Johnson Bayou High School

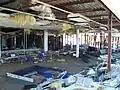
Johnson Bayou High School suffered severe damage inside building due to Hurricane Ike

The new school was put to the test in 2020 when the southwest Louisiana coast was slammed by a pair of intense hurricanes. In the early morning hours of August 27, 2020, Hurricane Laura, the most powerful hurricane to strike Louisiana since the 1856 Last Island hurricane made landfall at Cameron causing immense destruction across lower Cameron Parish. Fortunately for Johnson Bayou, the focus of the most intense damage was centered some 30 miles east of the town, sparing it the worst of the storm surge. Just six weeks later, Hurricane Delta made landfall just 12 miles east of where Hurricane Laura did, becoming the fourth hurricane to landfall in Louisiana that year. Yet despite hurricane-force winds causing some minor damage, Johnson Bayou was the first campus to completely reopen following the storms.